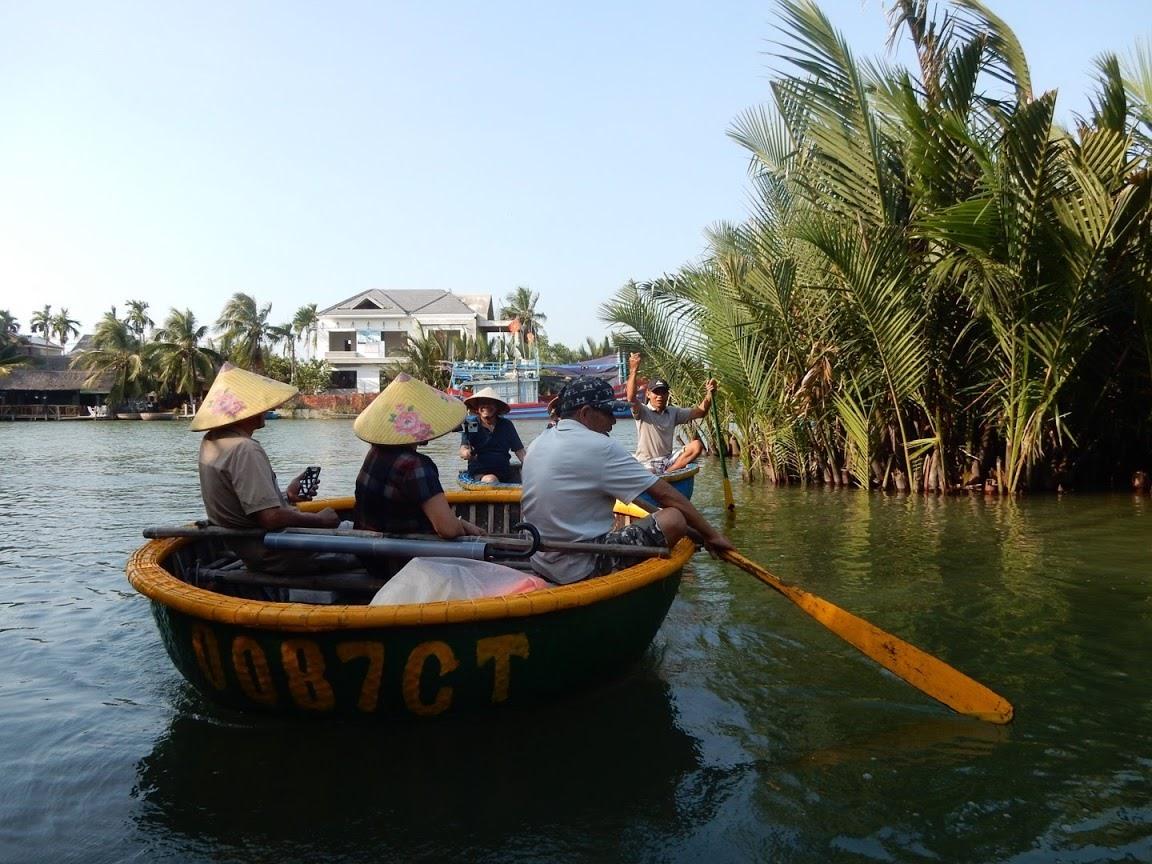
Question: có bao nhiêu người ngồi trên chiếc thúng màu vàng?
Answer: có ba người ngồi trên chiếc thúng màu vàng